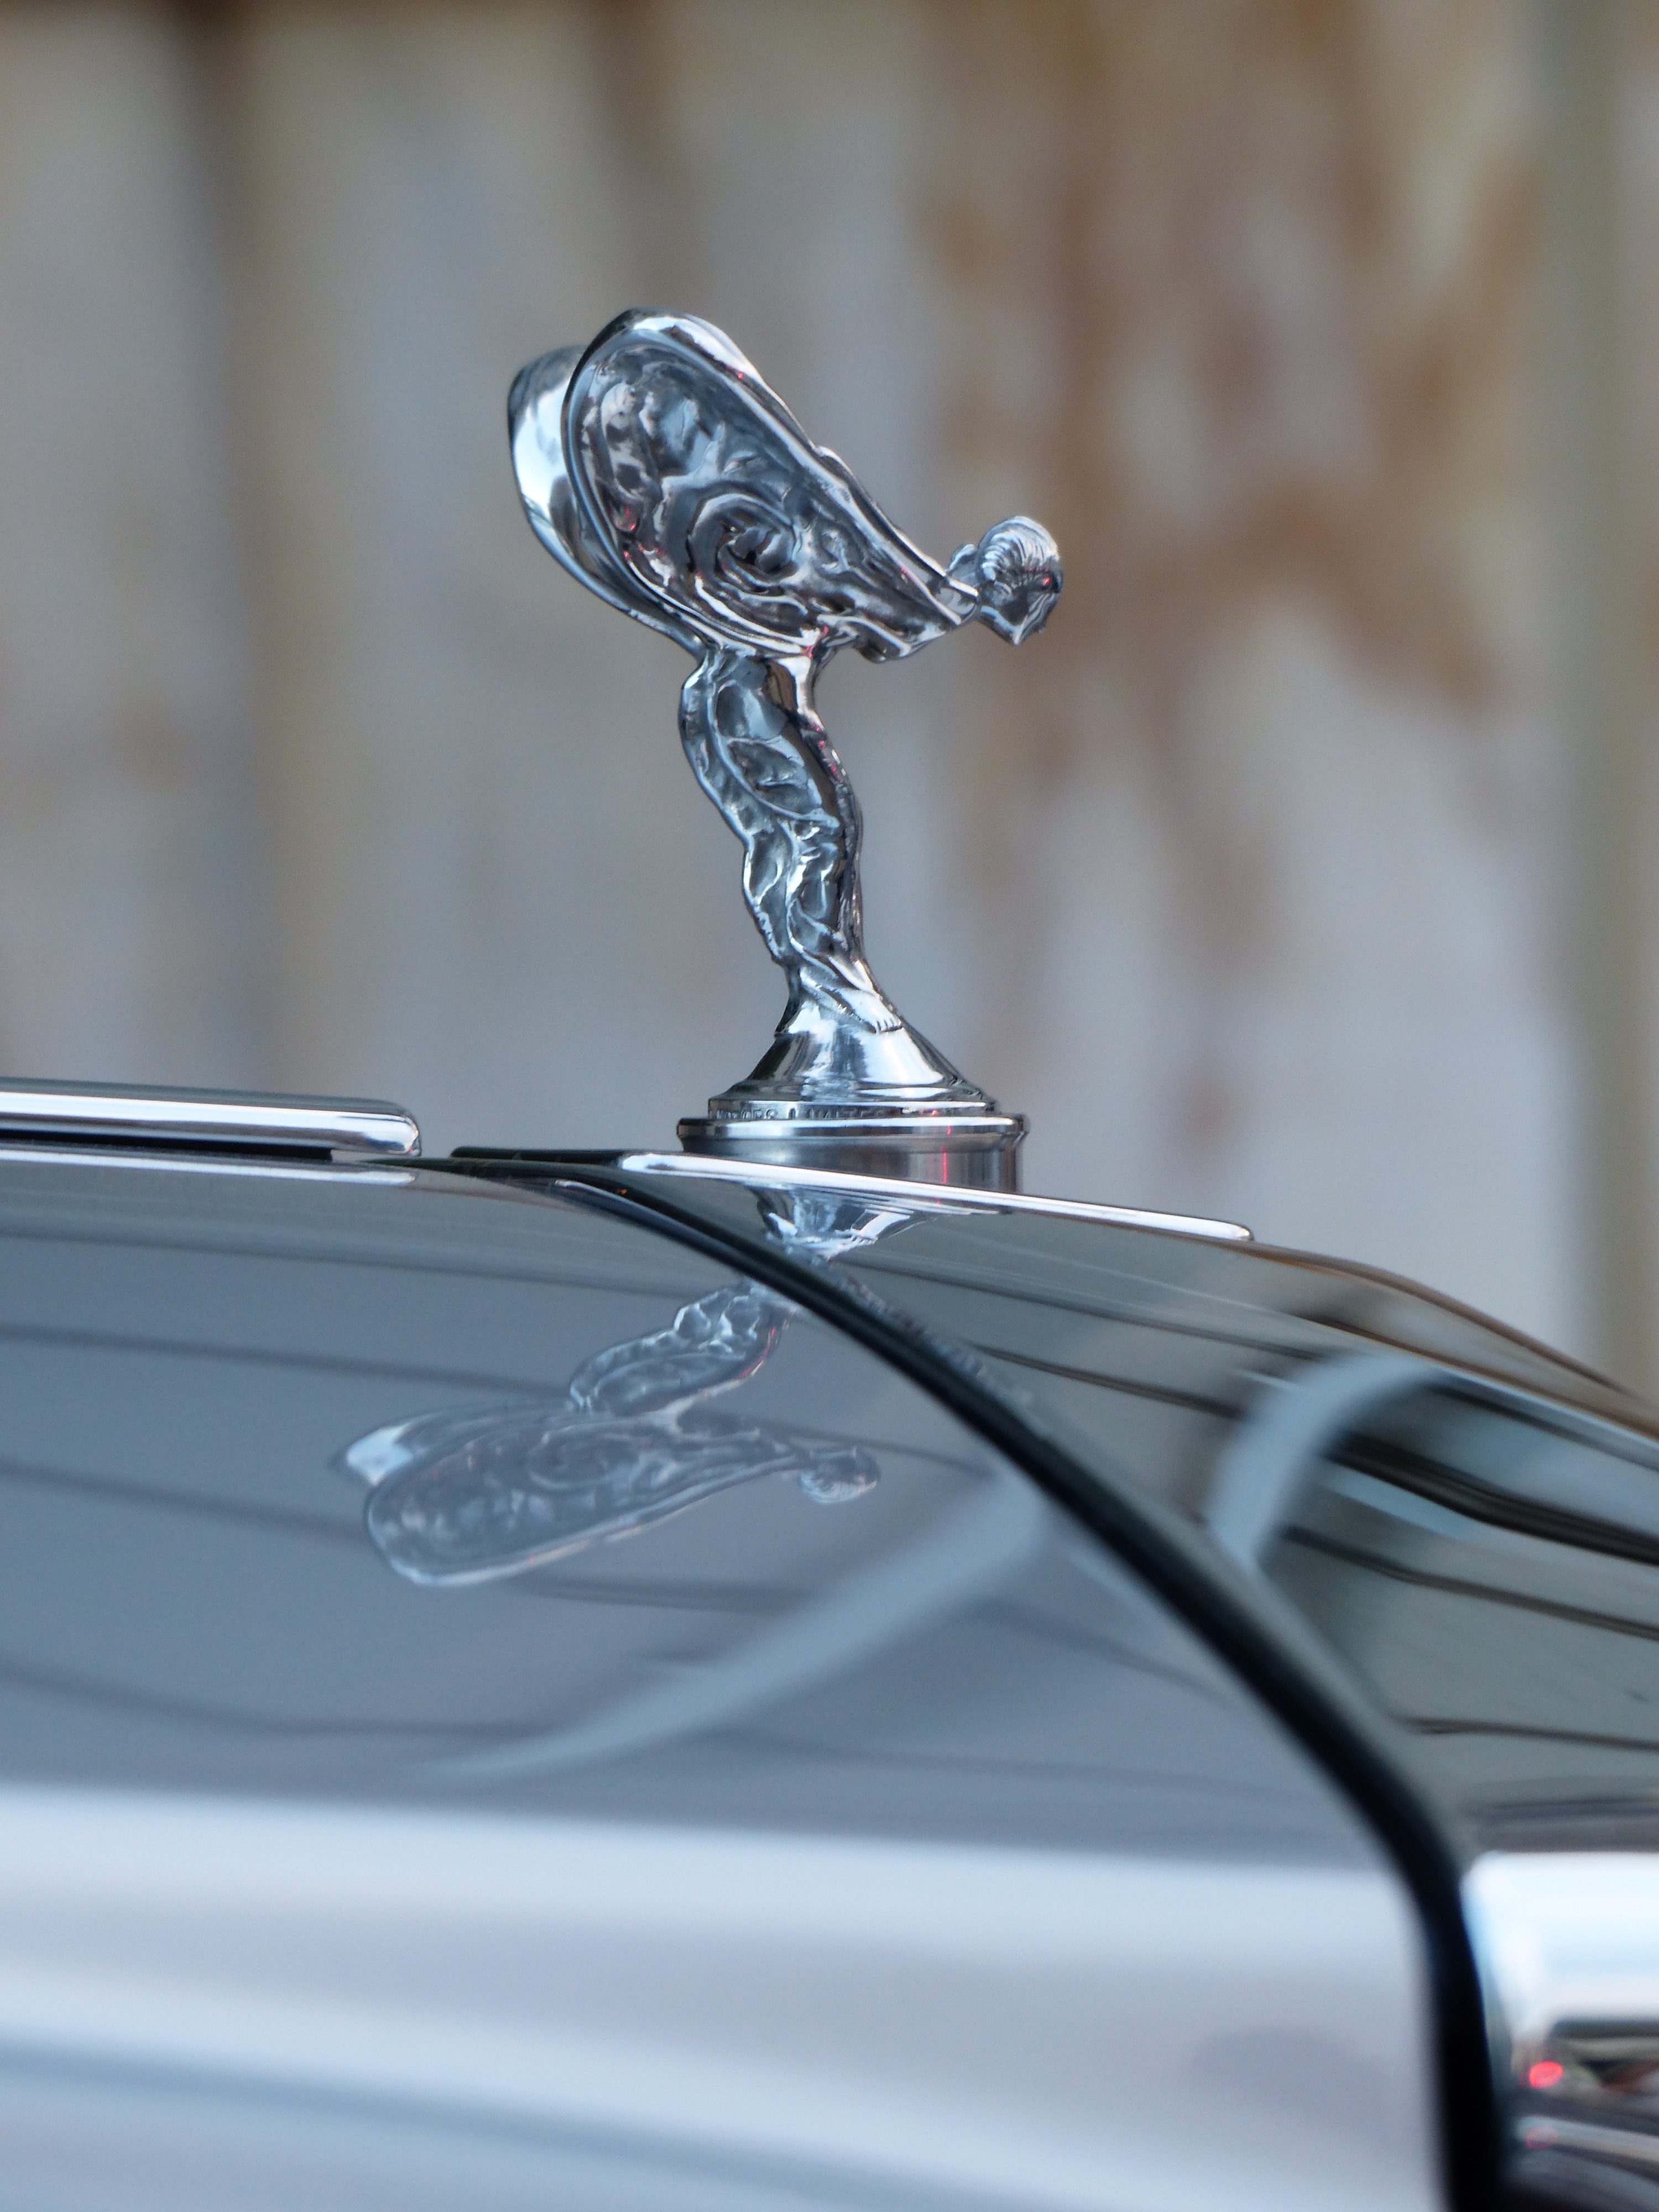
car, wheel, glass, vehicle, brand, rolls royce, tap, figure, logo, silver, glasses, expensive, noble, emily, cool figure, spirit of ecstasy, pegasus, nobel body, nobel, luxury car, land vehicle, automobile make, automotive exterior